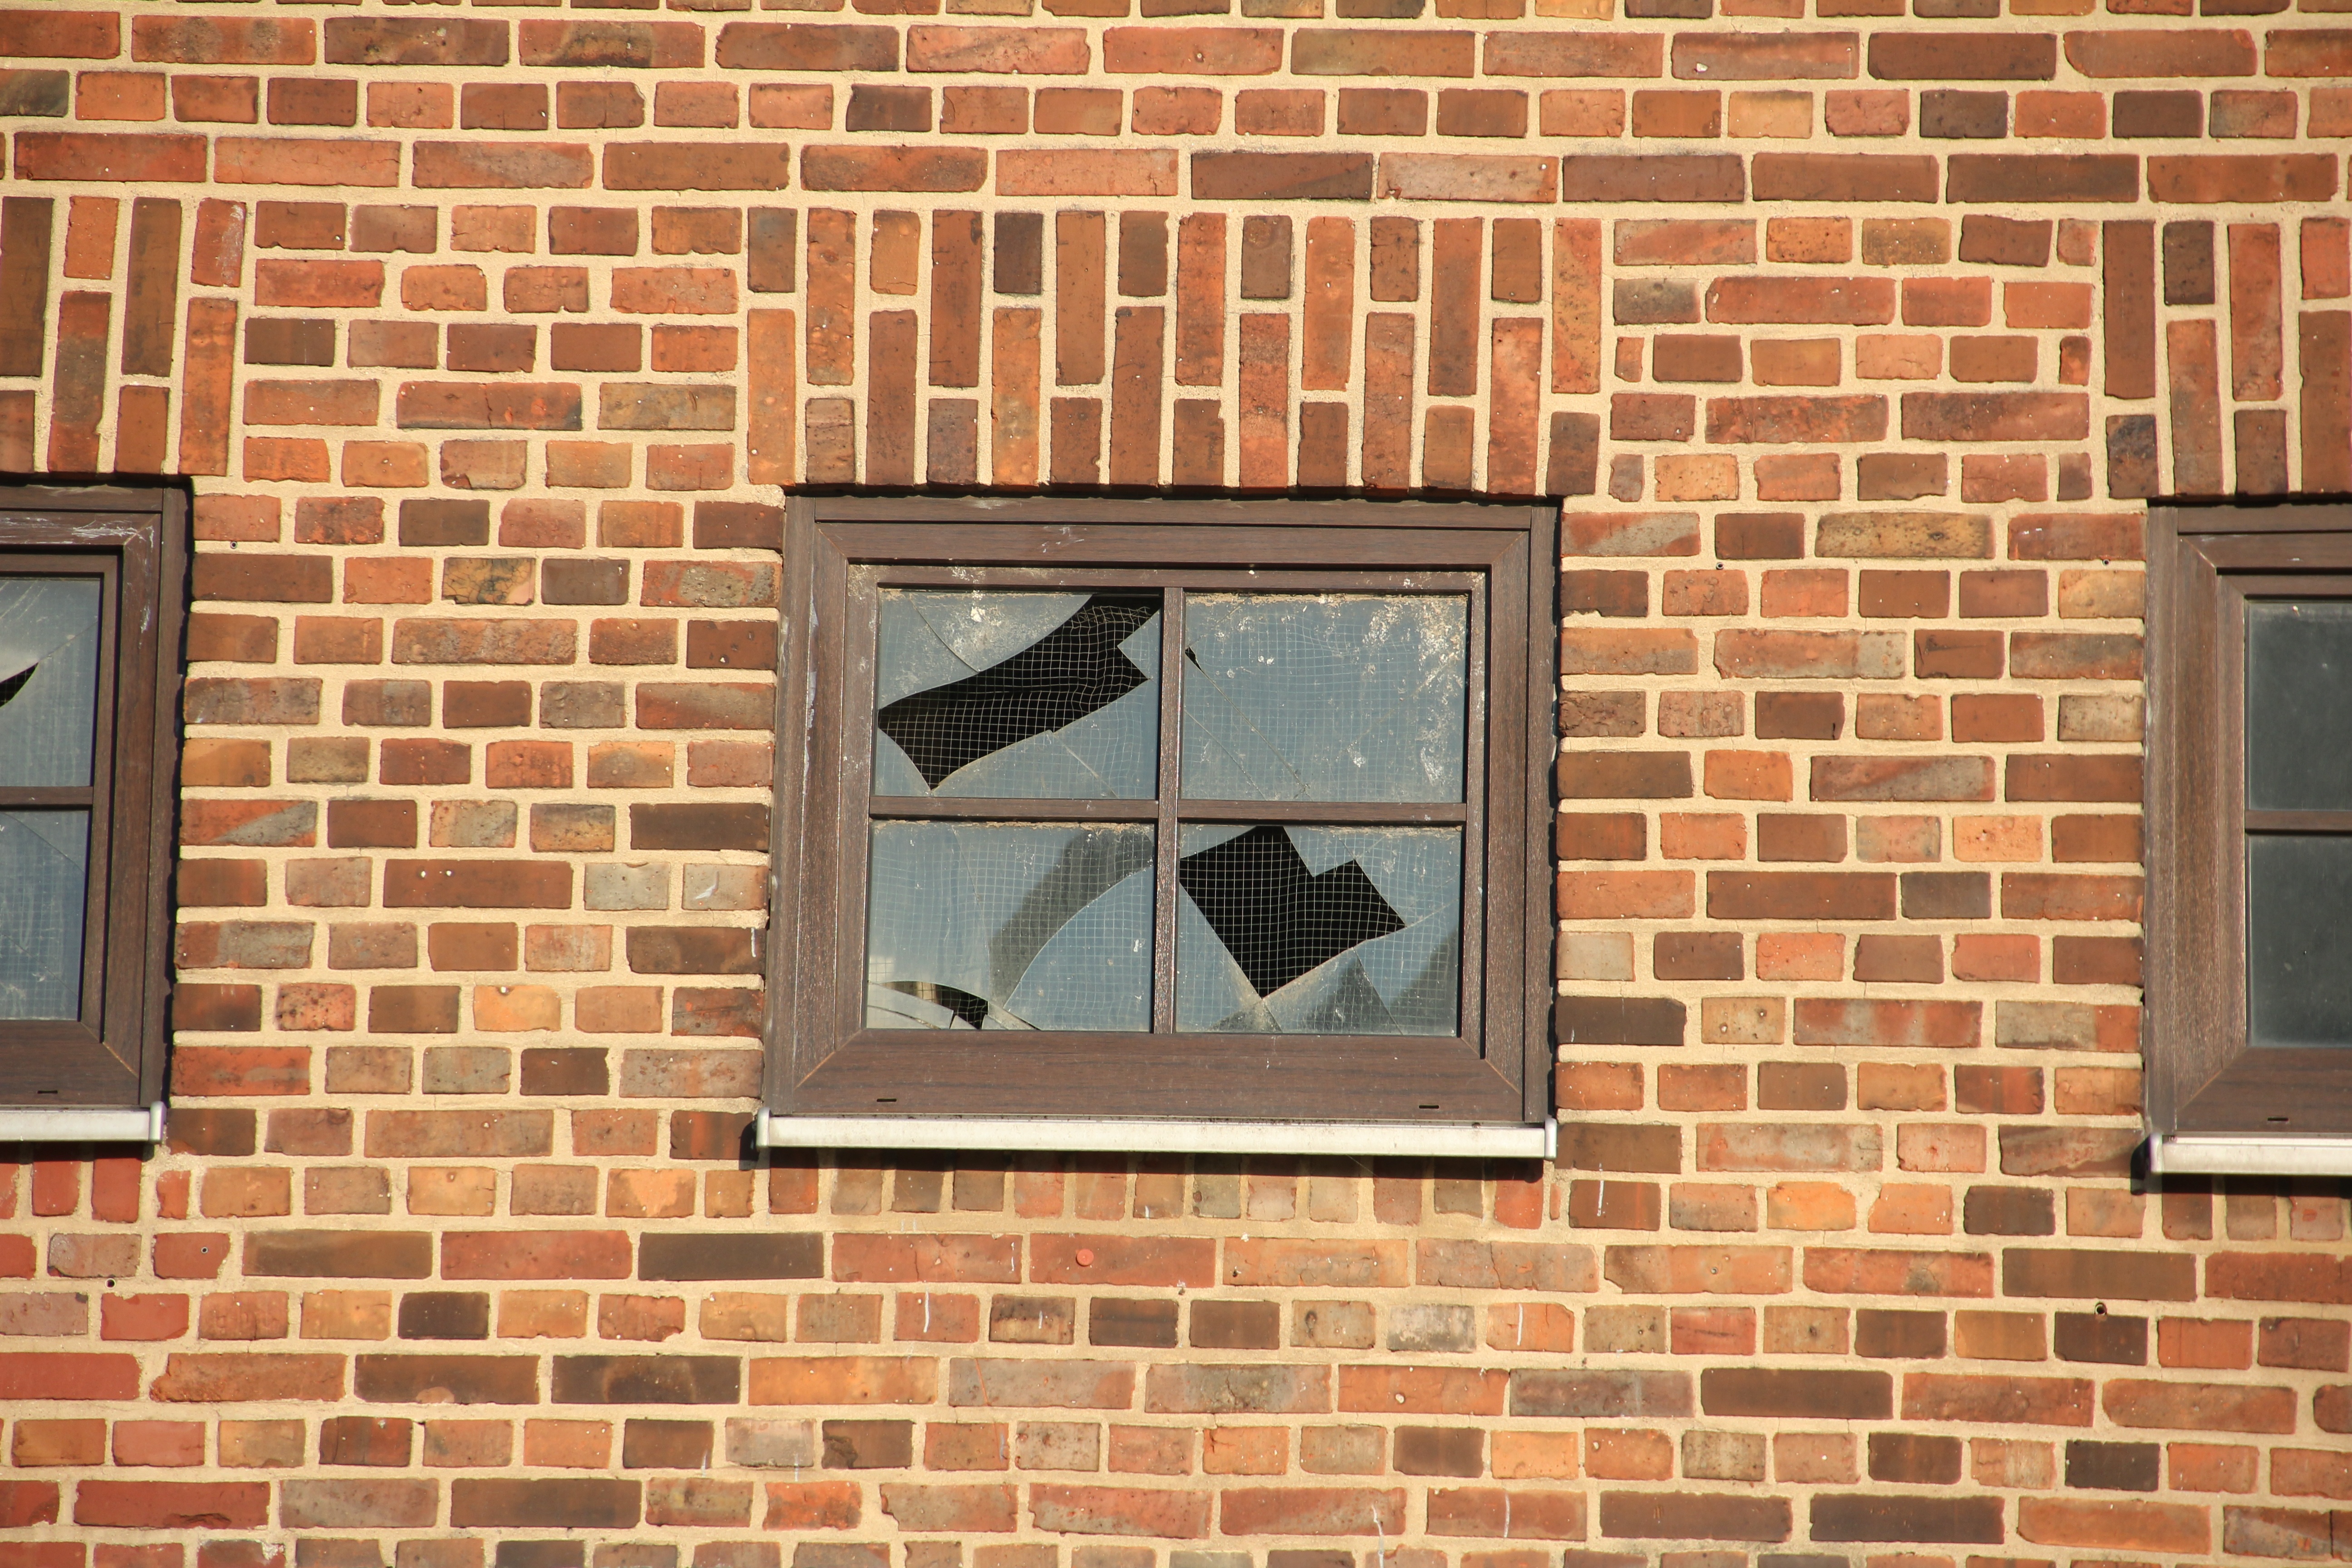
architecture, window, building, wall, red, facade, property, brick, material, bricks, brickwork, old window, flooring, sash window